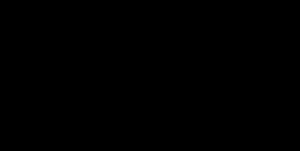
Pour introduire des médicaments dans le système nerveux central, une étape indispensable est le franchissement de la barrière hémato-encéphalique, ce qui est très difficile, car elle est remarquablement efficace pour protéger le milieu cérébral. C'est pourquoi il est important de trouver et mettre au point de nouvelles stratégies dans ce but. C'est une barrière dynamique, qui contrôle par des processus d'influx et d'efflux quelles molécules présentes dans le sang pourront passer dans le milieu liquide qui baigne le cerveau, le liquide cérébrospinal : aliments, médicaments, drogues, xénobiotiques. Environ 98 % des médicaments envisageables pour soigner le système nerveux central, et tout particulièrement le cerveau, ne la franchissent pas.